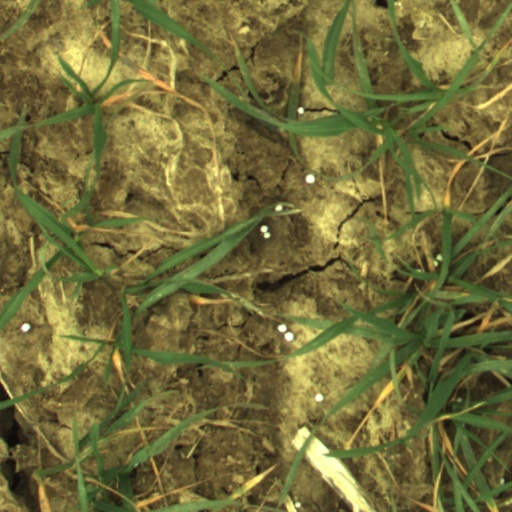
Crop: wheat